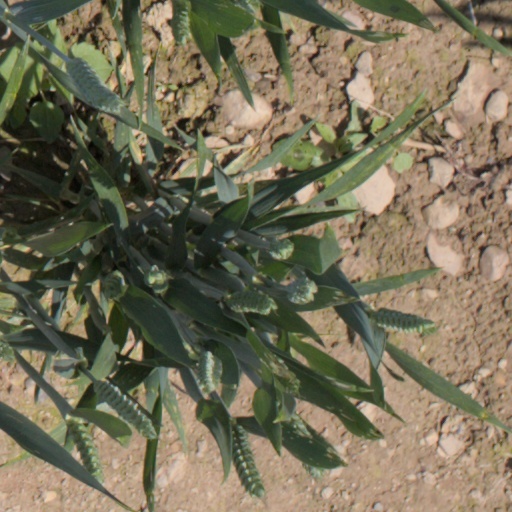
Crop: wheat